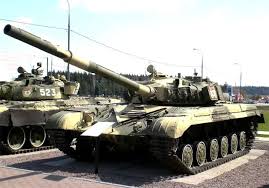
Label: T-64